Courtly love

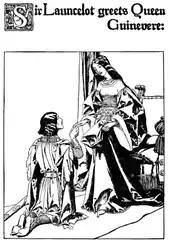
Lancelot and Guinevere in Howard Pyle's illustration for "The Story of the Champions of the Round Table" (1905)

The vernacular poetry of the , or courtly romances, included many examples of courtly love. Some of them are set within the cycle of poems celebrating King Arthur's court. This was a literature of leisure, directed to a largely female audience for the first time in European history.